Oregon Route 140

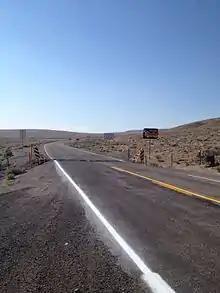
OR 140 meets Nevada State Route 140, April 2013

OR 140 begins at an interchange with Interstate 5 (I-5) and OR 99 near Central Point, northwest of Medford. It travels north and then east along the Rogue River to White City, where the highway uses several city streets. OR 140 then intersects OR 62 (which runs between Medford and Crater Lake National Park) and travels east into the Cascade Mountains. The highway serves is the primary connection between Medford and Klamath Falls and follows the Lake of the Woods Highway No. 270 (see Oregon highways and routes). It passes by its namesake, the scenic Lake of the Woods, and Mount McLoughlin in the Sky Lakes Wilderness. It then runs along the southwestern shore of Upper Klamath Lake, where it is part of the Volcanic Legacy Scenic Byway. Upon entering the Klamath Falls area, it joins together with Oregon Route 66 (which runs between Klamath Falls and Ashland) on the Green Springs Highway No. 21, and the two highways soon intersect with U.S. Route 97 at a freeway interchange.